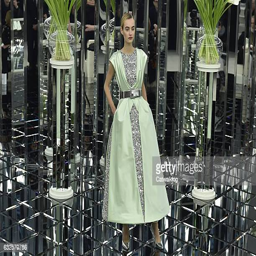
a model walks the runway at the fashion show during fashion week